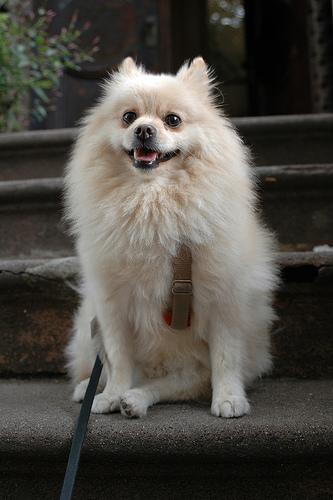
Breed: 1936-n000005-Pomeranian